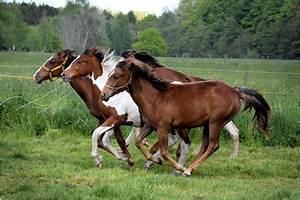
horse